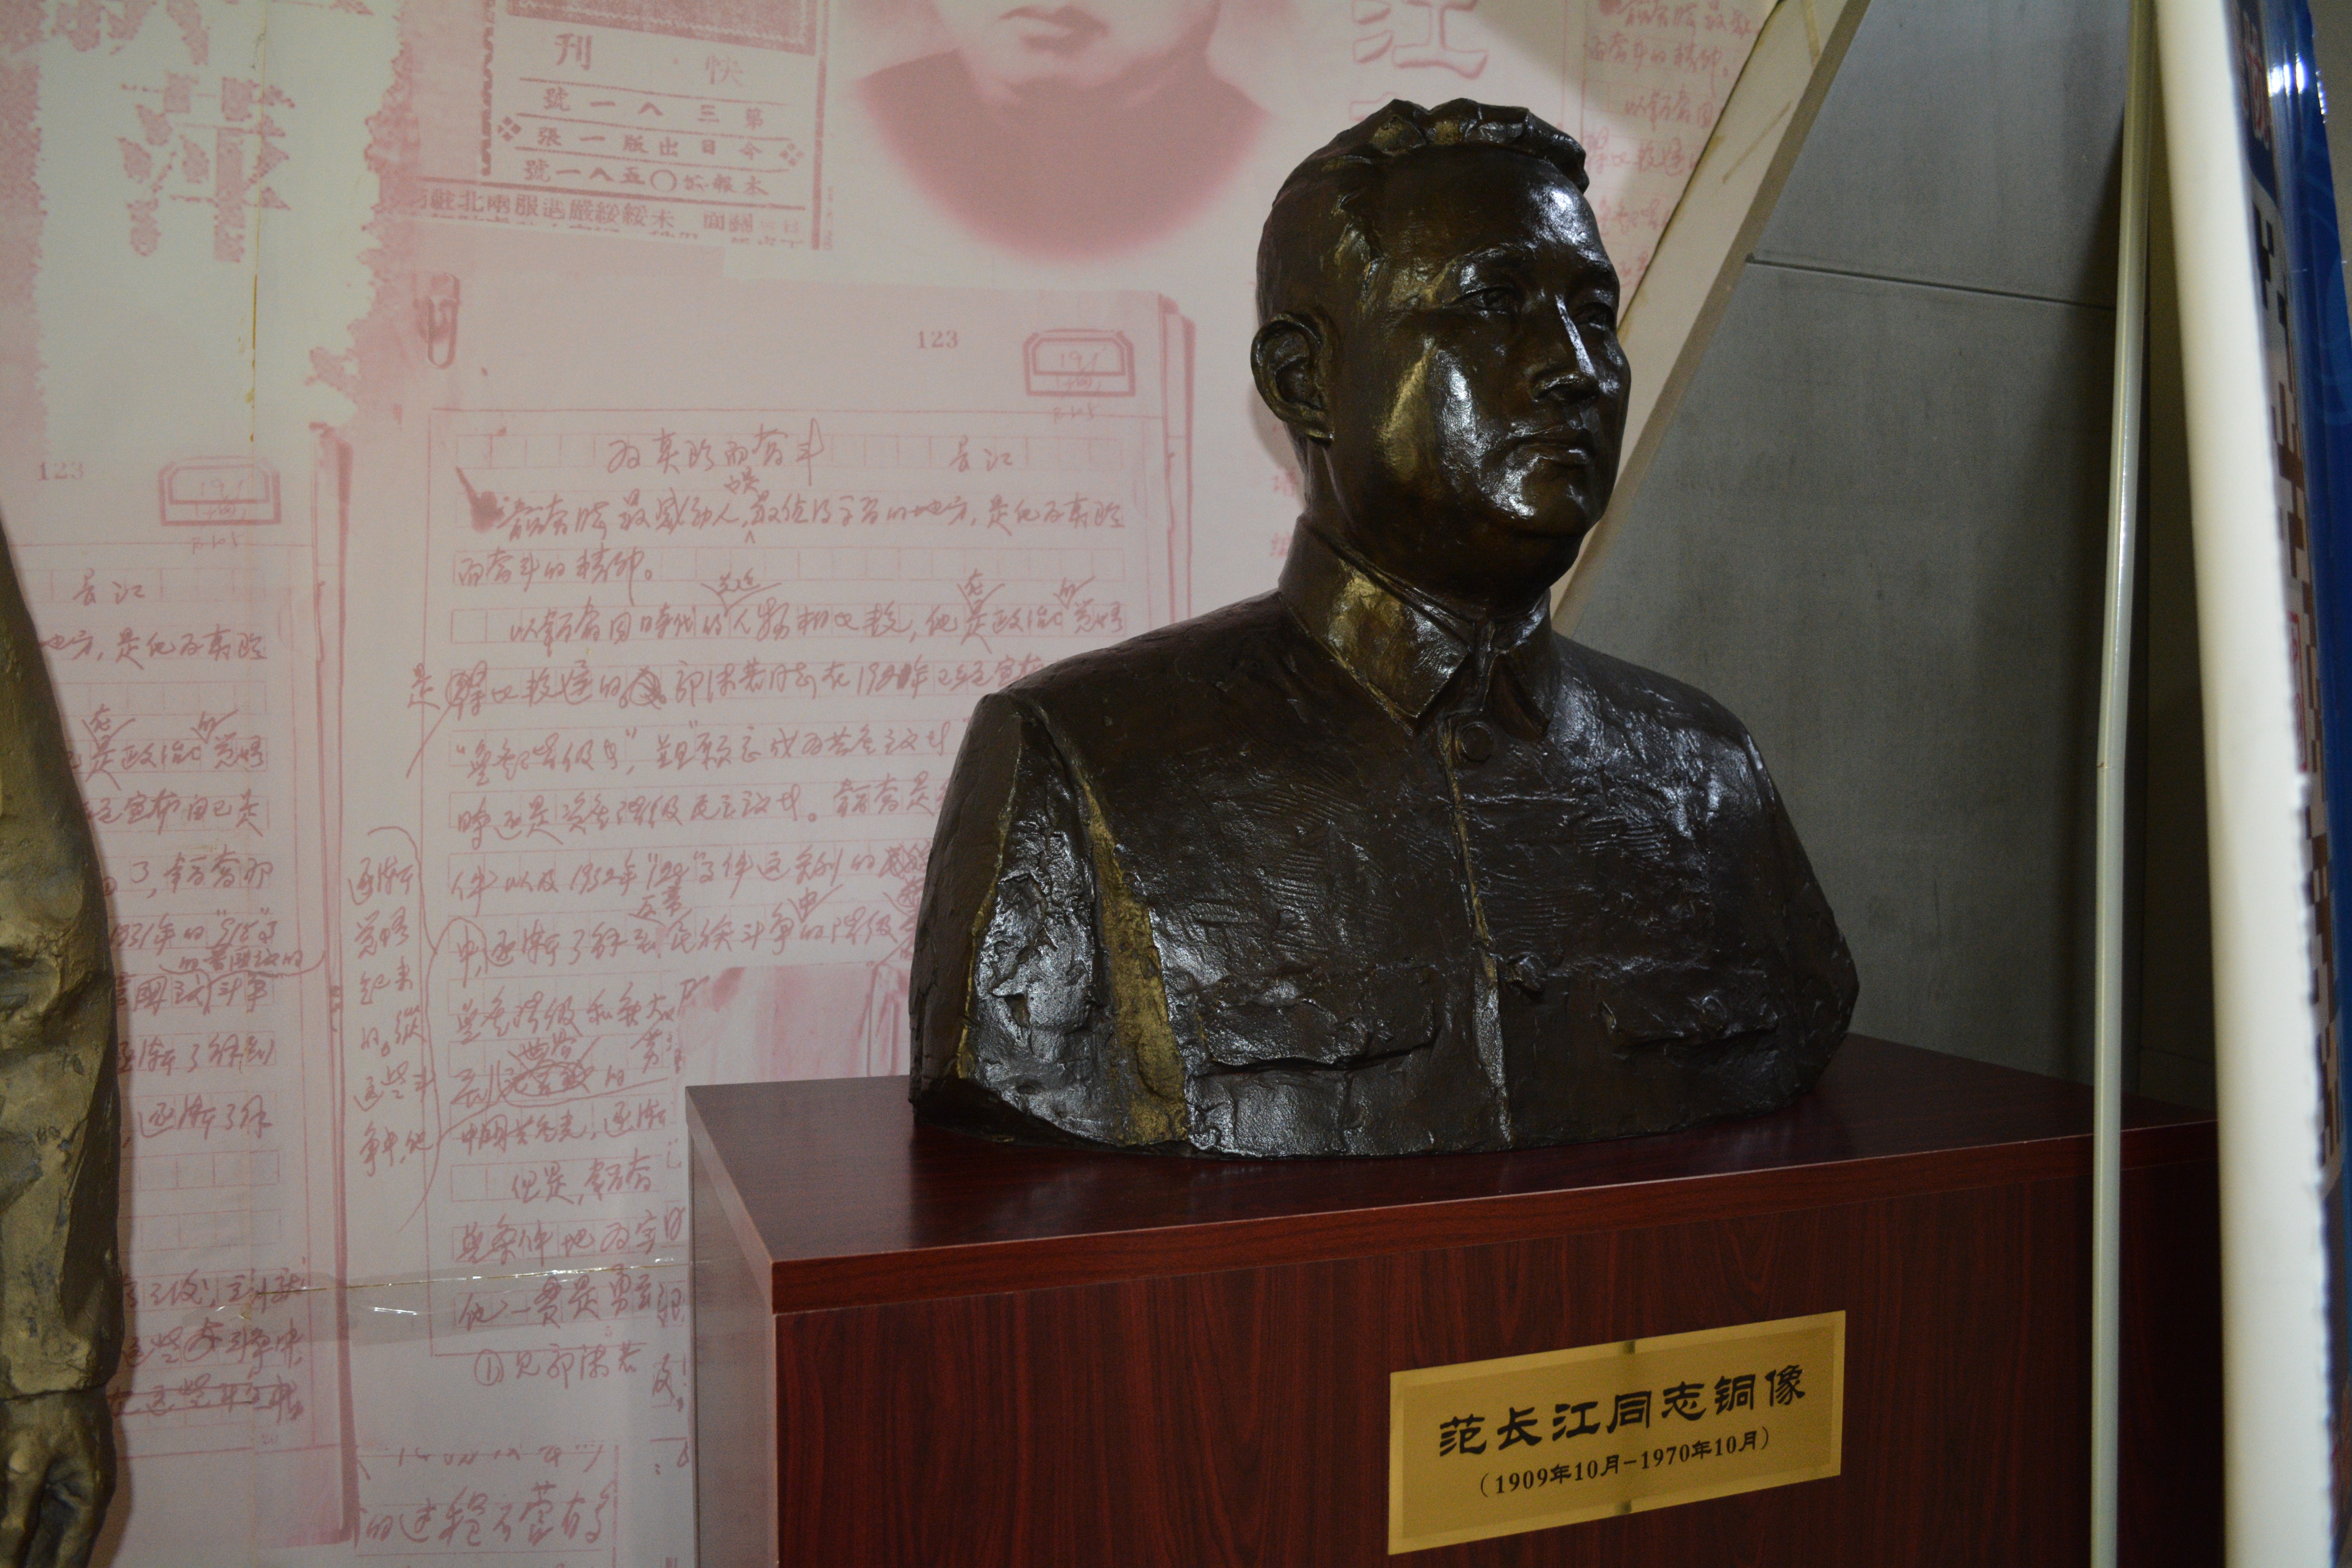
statue, museum, sculpture, art, tourist attraction, carving, ancient history